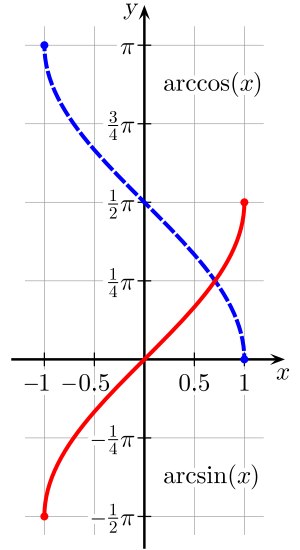
Arcus-funktioner / Grundliggende egenskaber / Relationer mellem arcus-funktionerne
Grafer for arcsin (rød) og arccos (blå).
Arcus-funktionerne, også kaldet de circulære funktioner eller blot de omvendte trigonometriske funktioner, er omvendte funktioner til de trigonometriske funktioner med restriktioner i deres definitionsmængder for at gøre dem injektive. Der findes arcus-funktioner til sinus, cosinus, tangens, samt deres reciprokke funktioner: cosekans, sekans og cotangens. De bruges til at beregne en vinkel ud fra kendte forholdstal i en trekant og er hyppigt brugte i ingeniørvidenskab, navigation, fysik og geometri.